Ketubah

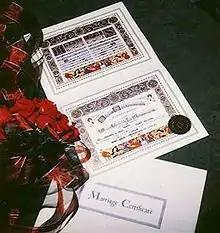
A modern "ketubah"

A ketubah is a Jewish marriage contract. It is considered an integral part of a traditional Jewish marriage, and outlines the rights and responsibilities of the groom, in relation to the bride. In modern practice, the "ketubah" has no agreed monetary value, and is seldom enforced by civil courts, except in Israel.